Asiatic Squadron

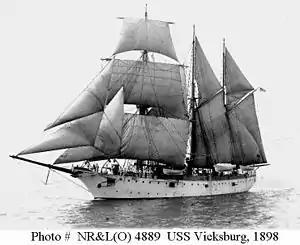
in 1898.

In the summer of 1899, American gunboats started patrolling Subic Bay. During a routine patrol, the collier entered Subic Bay and came under fire from a shore battery protecting Olongapo. "Zafiro" withdrew to Cavite and reported the incident to headquarters. In response, "Charleston" engaged the battery. On 23 September 1899, "Charleston", "Concord", the monitor , and "Zafiro" steamed into Subic Bay and destroyed the battery in the Battle of Olongapo. Then, a company of U.S. Marines and sailors landed and took control.